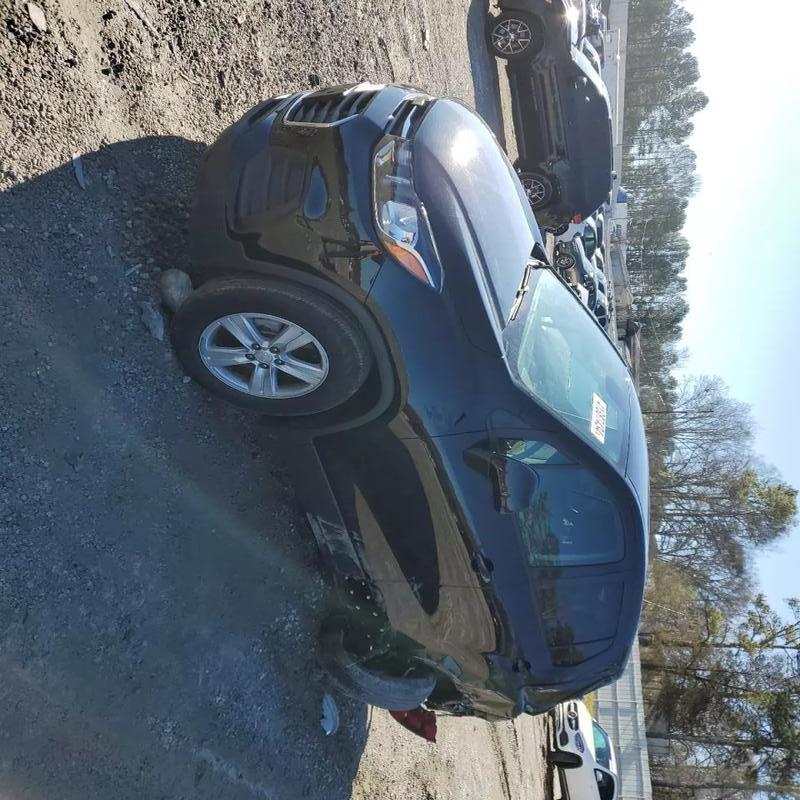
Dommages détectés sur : porte avant gauche, porte arrière gauche, aile arrière gauche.
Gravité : majeur